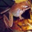
Label: frog